Church of Notre-Dame de Dives-sur-Merent

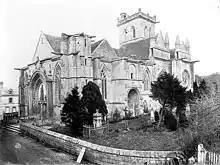
The church seen from the southwest in 1879; most of the space is now occupied by a parking lot.

Parish priest Perrin took his oath to the Constituent, then emigrated in 1792. He was replaced by a juring priest. The church was looted in 1793: the bells narrowly escaped being melted down, but the silver treasure (representing 5.6 kg, or 12.34 lbs) was not so lucky. The statue of the "Saint-Sauveur" was hidden by a local resident for the duration of the French Revolution. The church became a temple of Reason in August 1793.